Edward Vesala

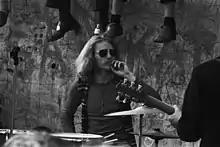
Vesala playing with Apollo in Karhupuisto, May 1970

Born in Mäntyharju, he began playing jazz and rock in the 1960s, in such bands as Blues Section and Apollo. In the 1970s, he led his own jazz groups, a quartet with Polish trumpet player Tomasz Stańko and sax player , played with Toto Blanke's Electric Circus, and recorded with Norwegian saxophonist Jan Garbarek. In the 1980s and 1990s, Vesala recorded several albums of his own compositions that combined jazz, classical music, tango, and folk music with his own group Sound & Fury, an ensemble of about ten players made up mostly of Vesala's students. Prominent players in Sound and Fury included saxophonists Jorma Tapio and Pepa Päivinen, guitarists Raoul Björkenheim and Jimi Sumén, and harpist and keyboardist Iro Haarla, who was Vesala's wife.